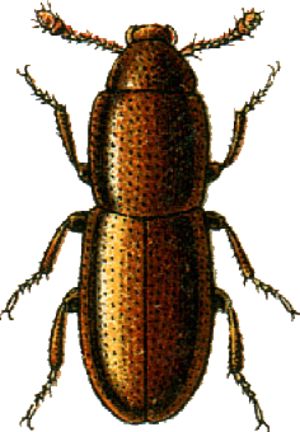
This file has been extracted from another file&#x3a